Dirk Donker Curtius

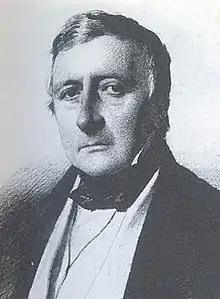
Dirk Donker Curtius

Dirk Donker Curtius (19 October 1792 in 's-Hertogenbosch – 17 July 1864 in Spa) was a Dutch politician who served as Minister of Justice between 1848 and 1849, and again from 1853 to 1856.